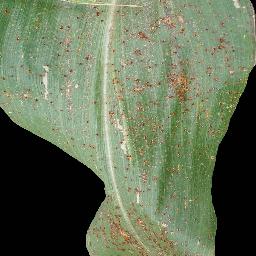
Label: Corn___Common_rust